CRAI Library of the Pavilion of the Republic

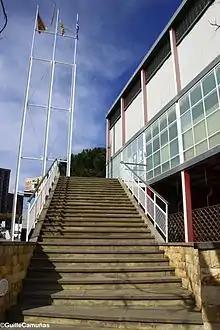
Main entrance

With the Olympic Games of 1992, the City Council commended the architects Antoni Ubach, Juan Miguel Hernández León and Miquel Espinet by gifting them a replica of the Pavilion of the Republic that had been presented at the Paris Exhibition.